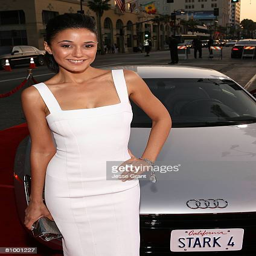
actor arrives at premiere presented by automotive industry business